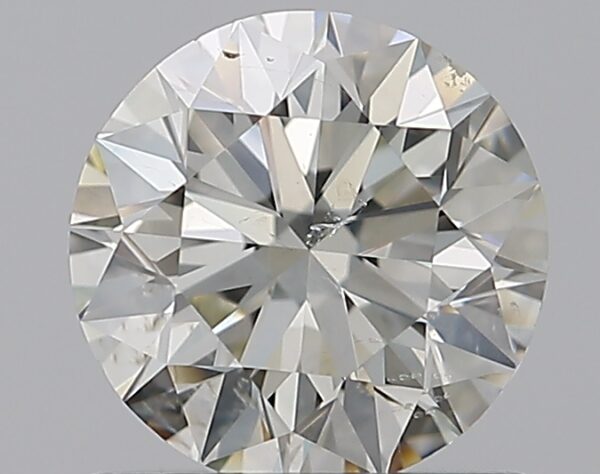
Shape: round
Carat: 1
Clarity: SI2
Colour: K
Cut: EX
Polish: EX
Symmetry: EX
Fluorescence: N
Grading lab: GIA
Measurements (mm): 6.33 x 6.38 x 3.98